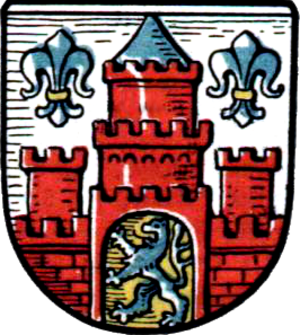
Bezirke i Hamborg / Bezirke
Bezirk Harburg byvåben
Siden 1951 har Hamborg været inddelt i syv bezirke, som pr. 1. januar 2011 består af i alt 104 bydele. Bydelenes navne og grænser er ofte historiske, men der er også bydele af nyere herkomst. Af statistiske årsager er mange bydele yderligere opdelt i et eller flere kvarterer. Pr. 1. januar 2011 er der i alt 181 kvarterer.